Flamatt railway station

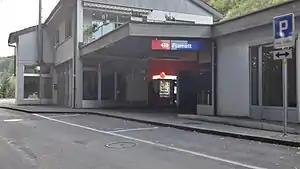
The station building in 2018

Flamatt railway station is a railway station in the municipality of Wünnewil-Flamatt, in the Swiss canton of Fribourg. It sits at the junction of the standard gauge Flamatt–Laupen line of the Sensetalbahn and the Lausanne–Bern line of Swiss Federal Railways.